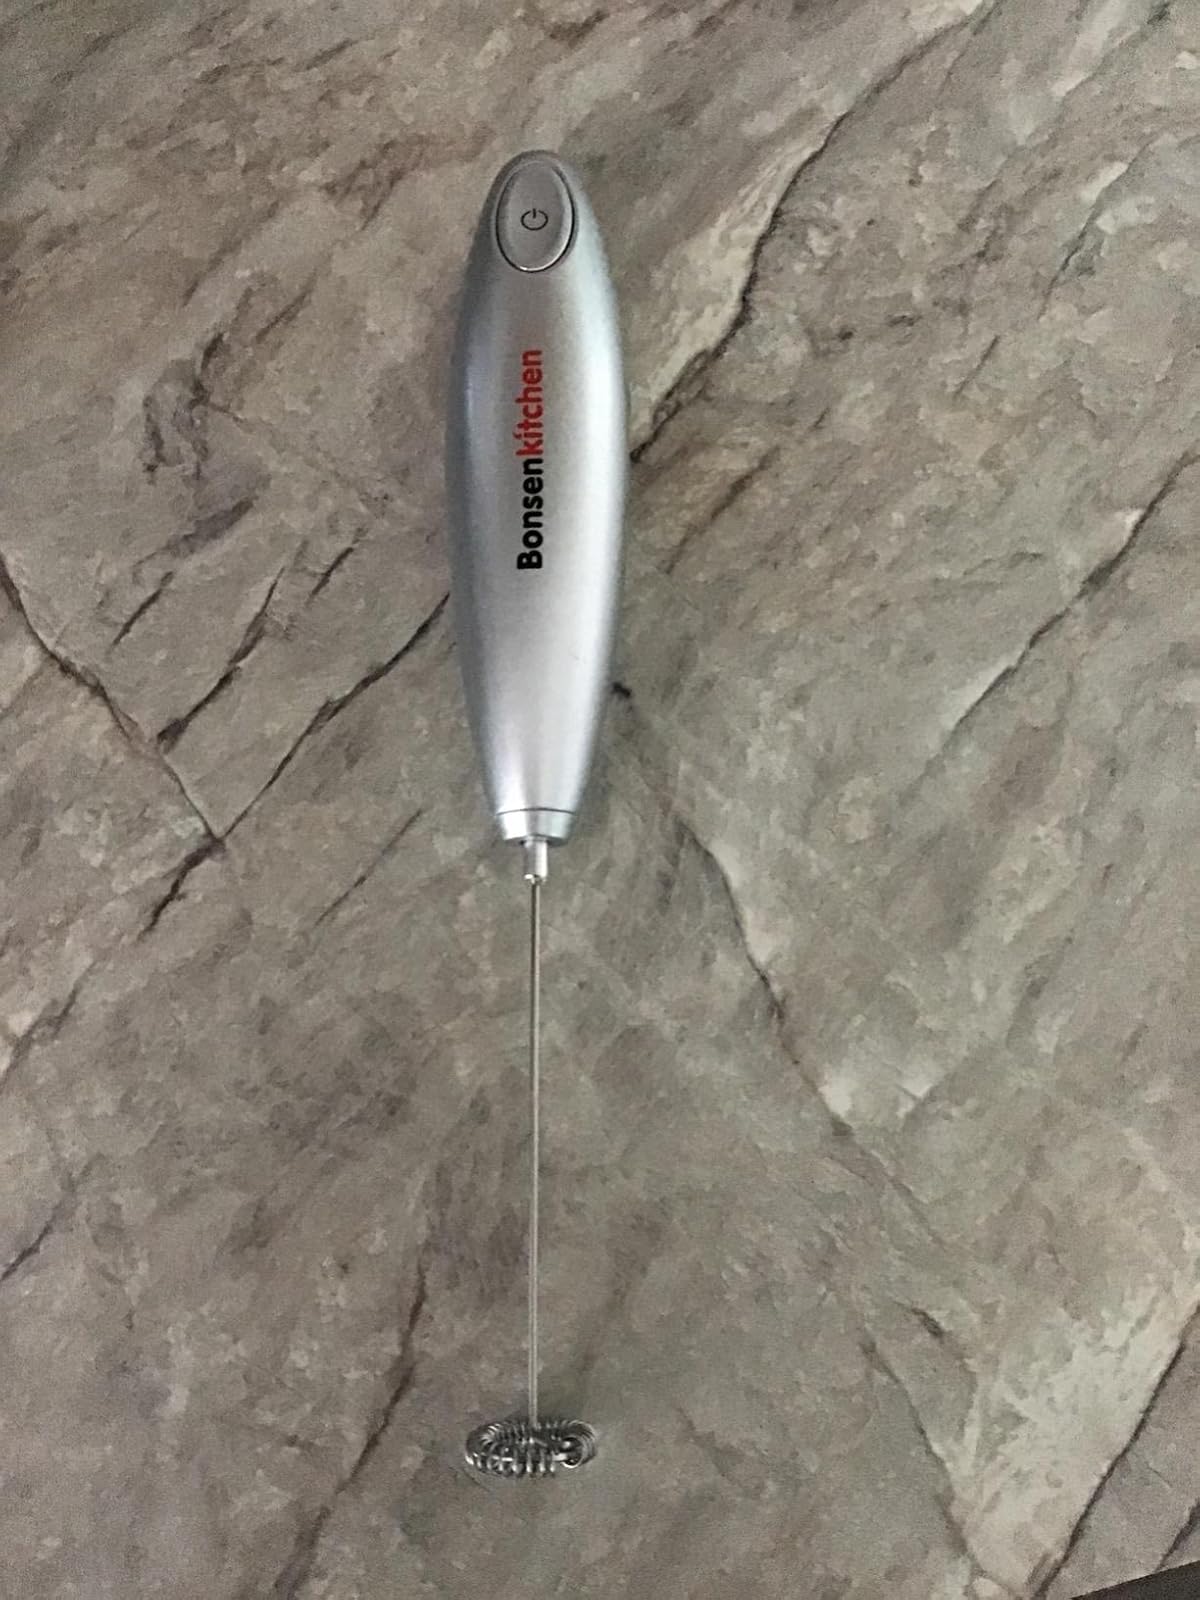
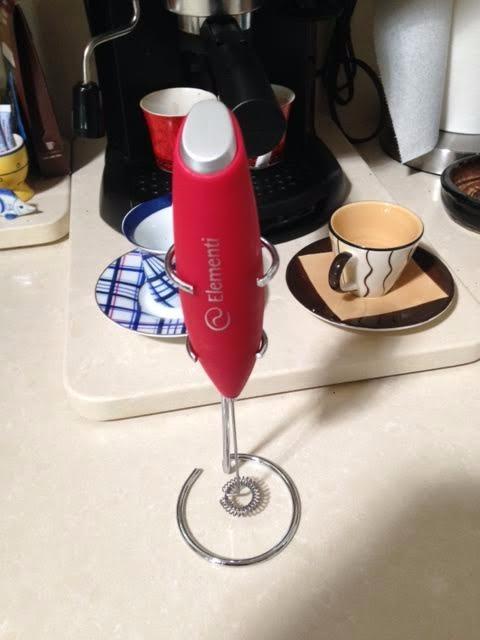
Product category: items_mixer
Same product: no